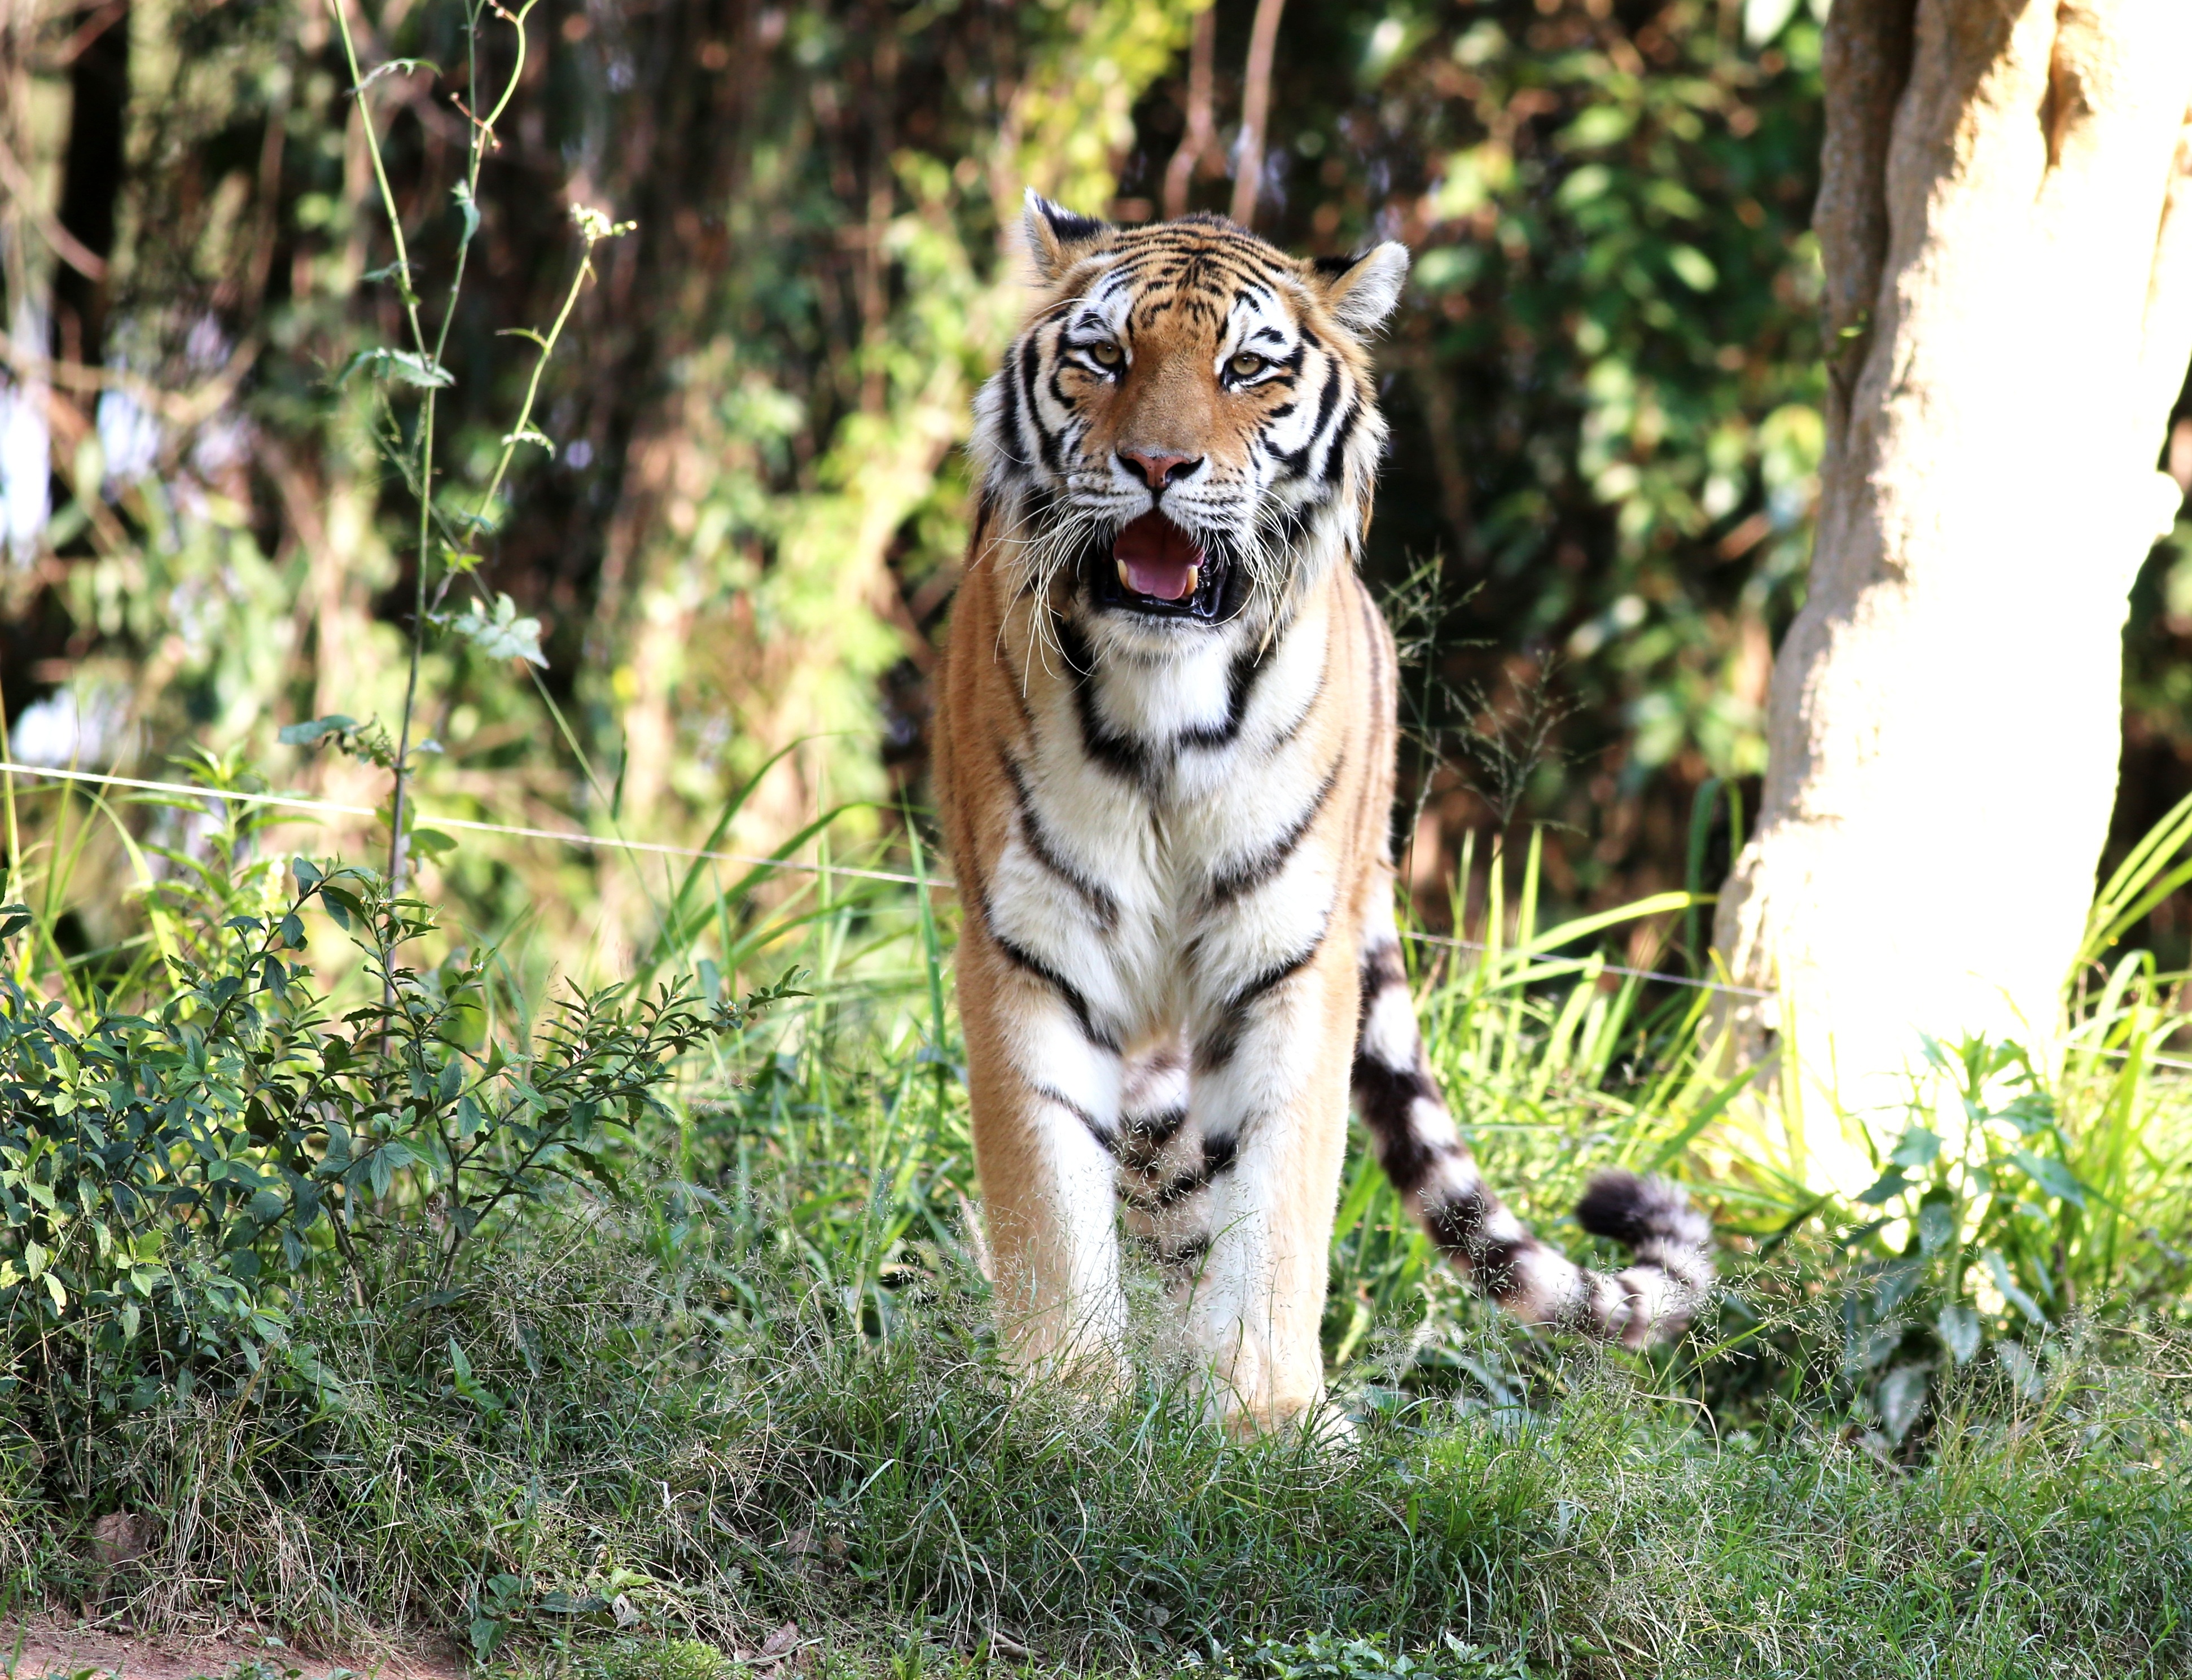
looking, wildlife, wild, zoo, feline, mammal, fauna, tiger, siberian, carnivore, safari, ocelot, big cats, cat like mammal